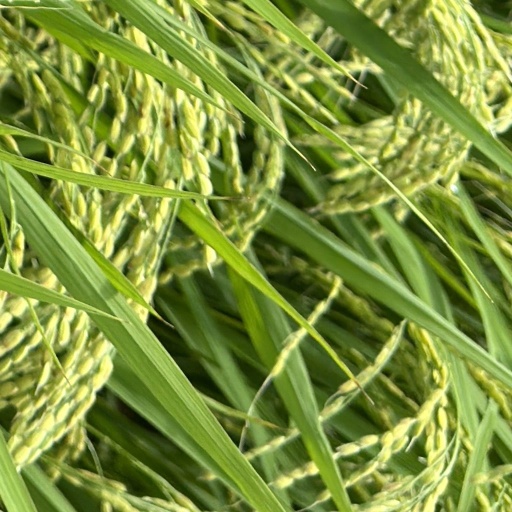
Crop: rice